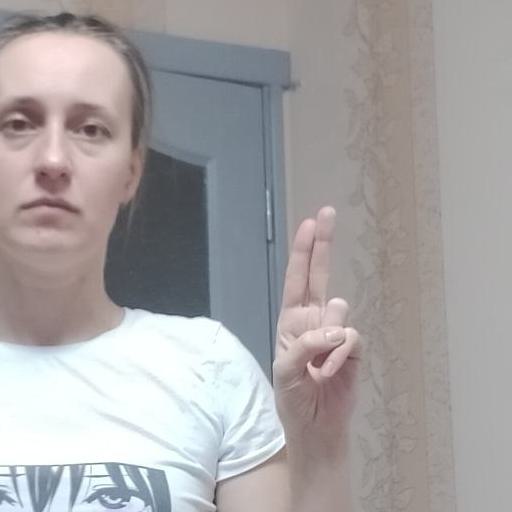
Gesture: two_up